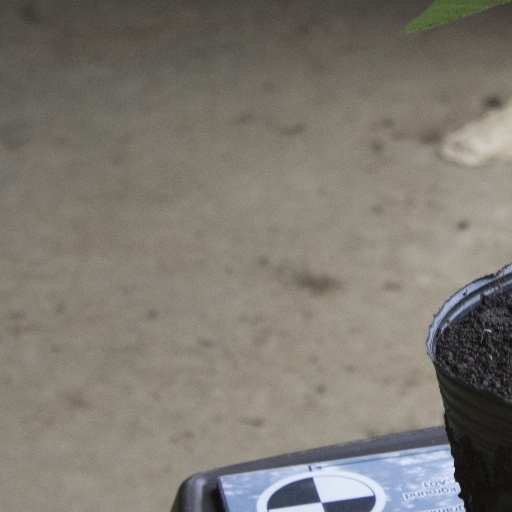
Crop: soybean